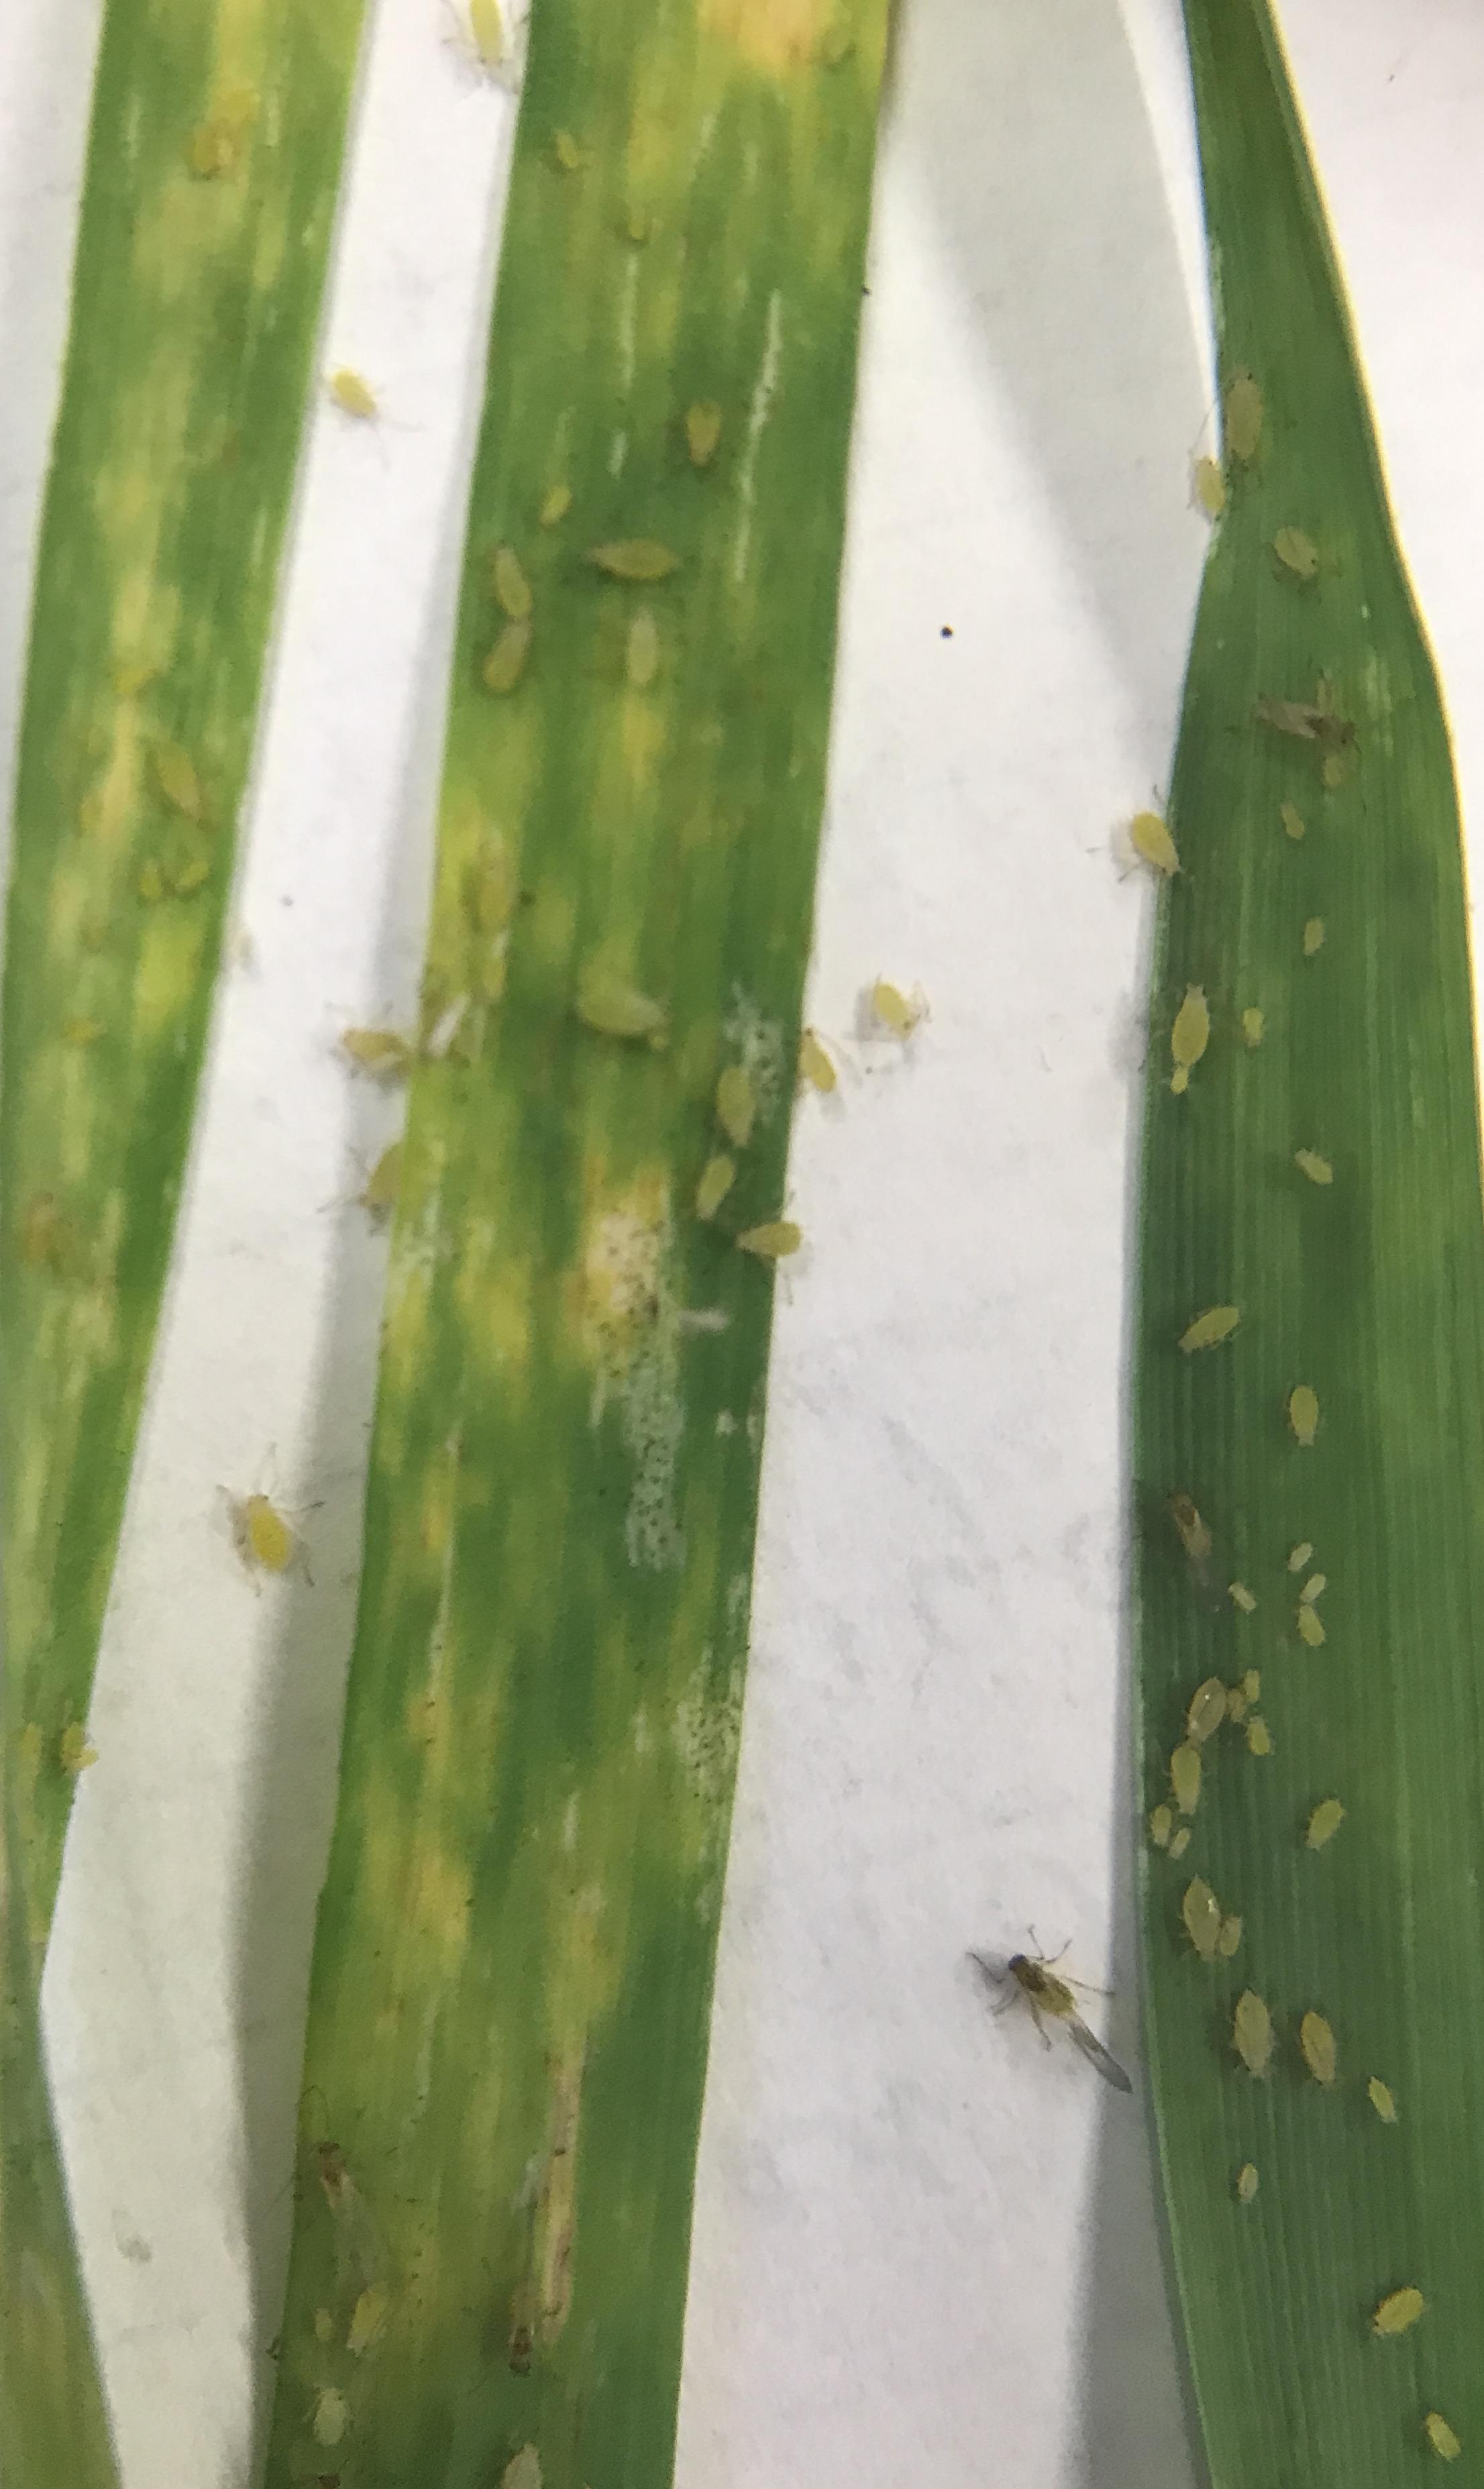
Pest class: cereal_grass_aphid